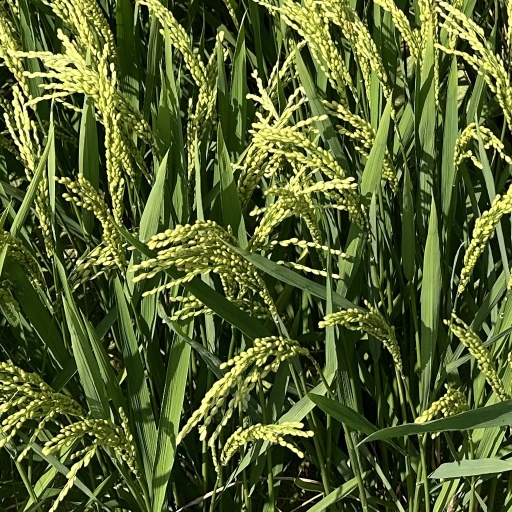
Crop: rice